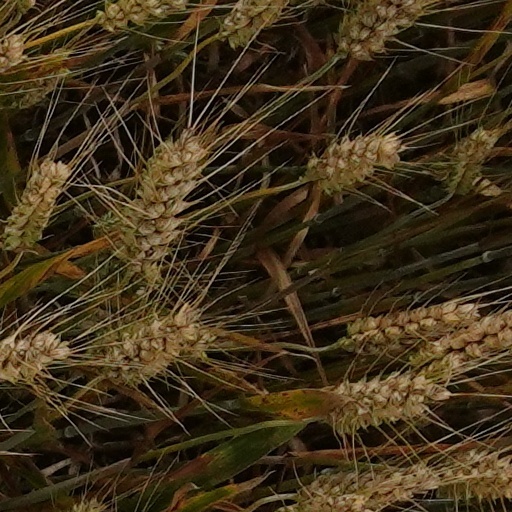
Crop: wheat